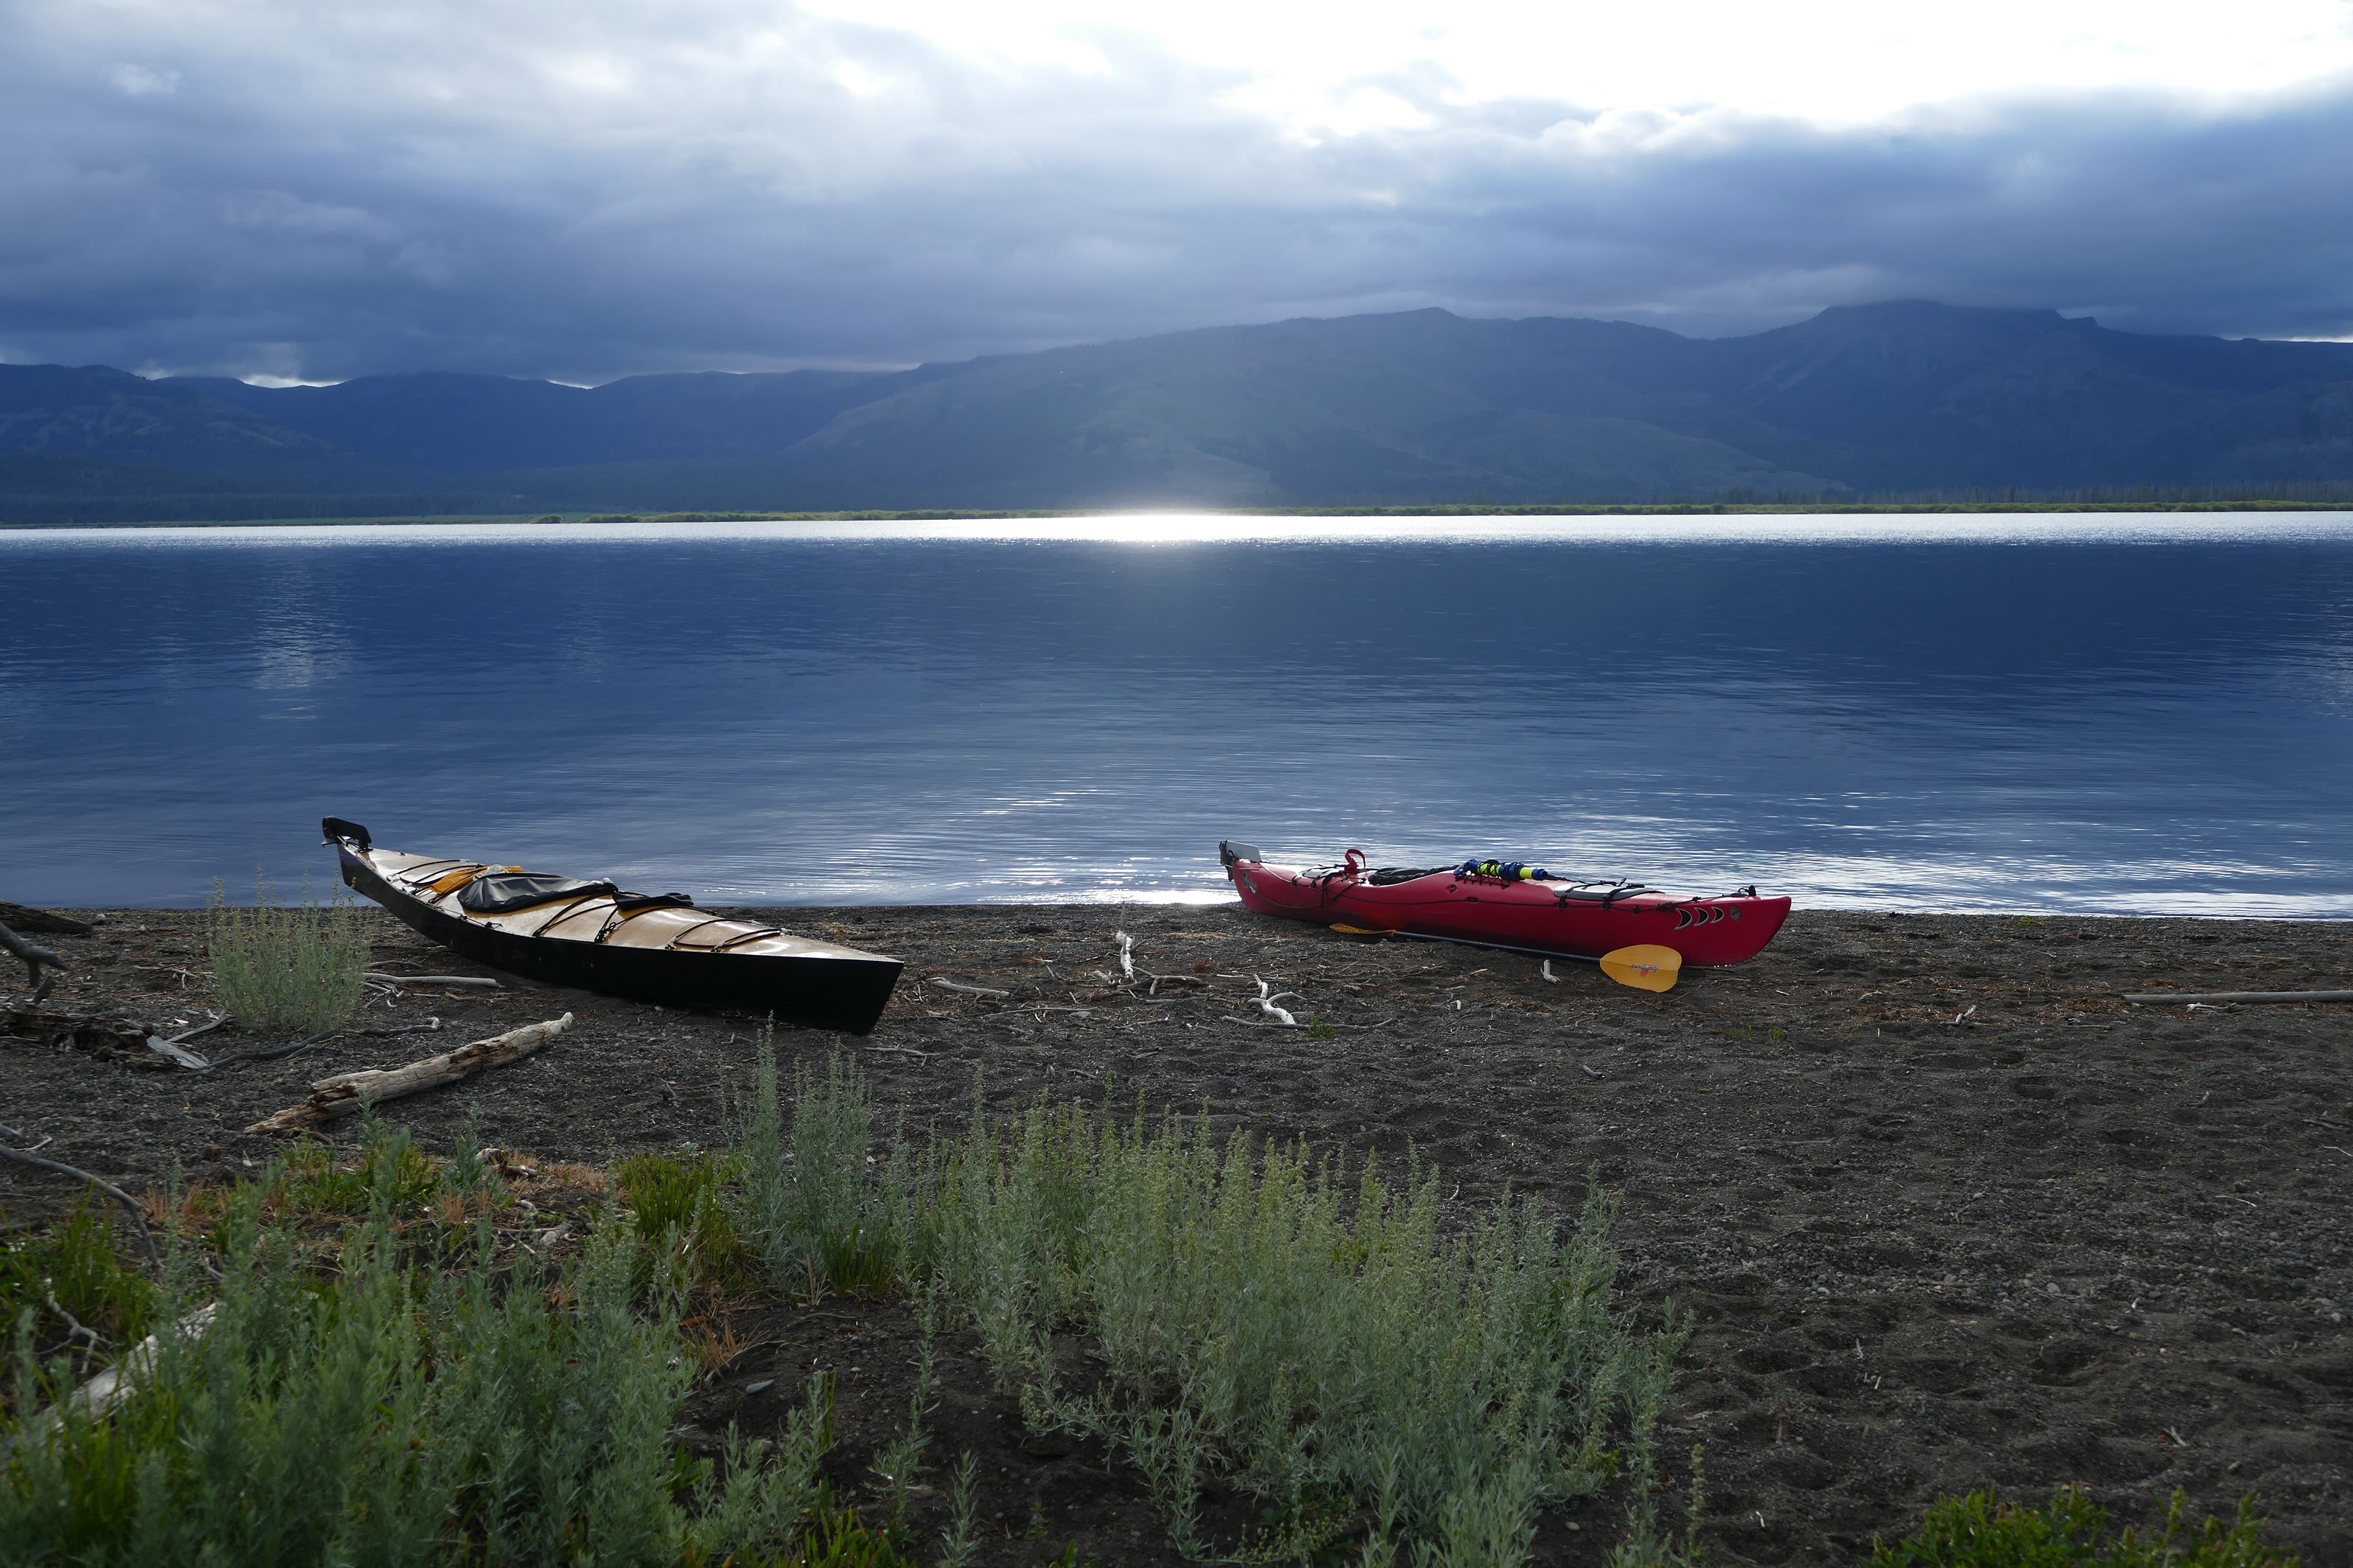
beach, sea, coast, water, wilderness, sunset, boat, shore, lake, recreation, evening, reflection, vehicle, tranquil, scenic, bay, fjord, reservoir, national park, beached, yellowstone, boating, watercraft, loch, wyoming, kayaks, watercraft rowing